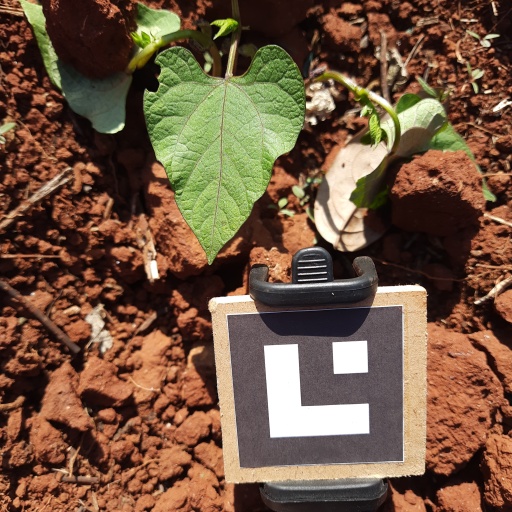
Observations: wavy surface, eating holes in the edge, under sunlight